Battle of Kara Killisse (1915)

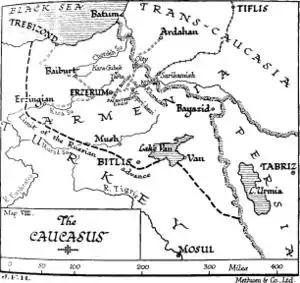
Caucasus Front 1916

The Battle of Kara Killisse (Lit. Black church, Turkish: "Karakilise Muharebesi"), also known as the Battle of Malazgirt, was fought on the Caucasus front in July 1915 after the Battle of Manzikert. In Russian historical literature, this engagement is considered as a part of "Alashkert defensive operation" (9 July – 3 August).